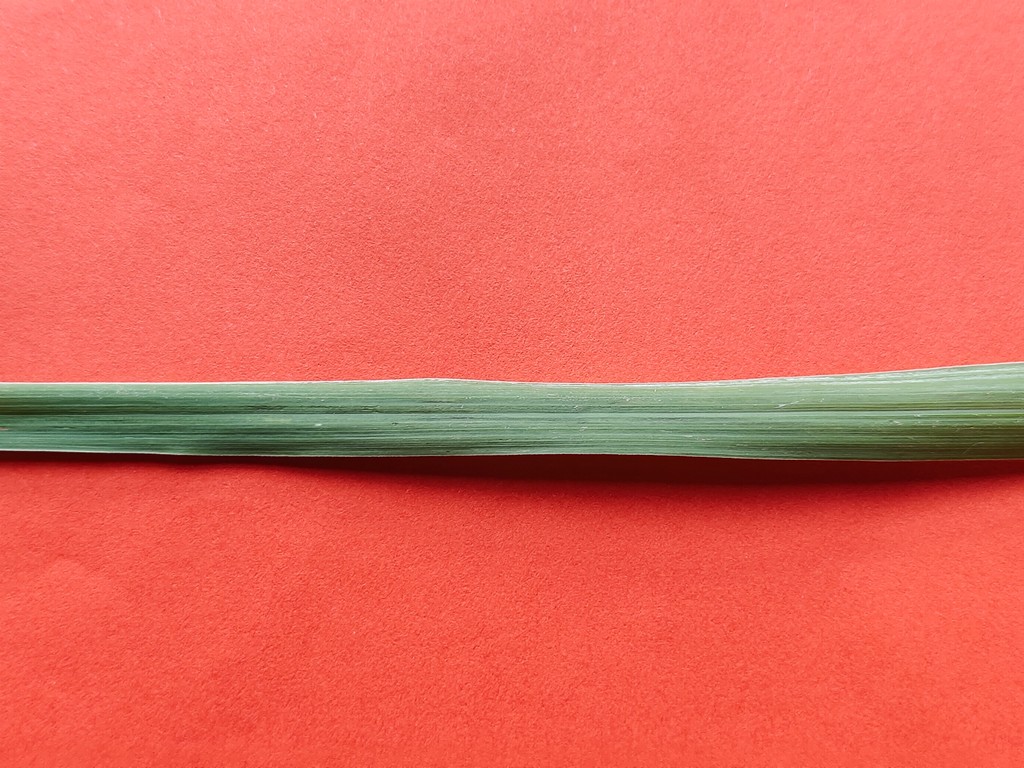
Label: Healthy